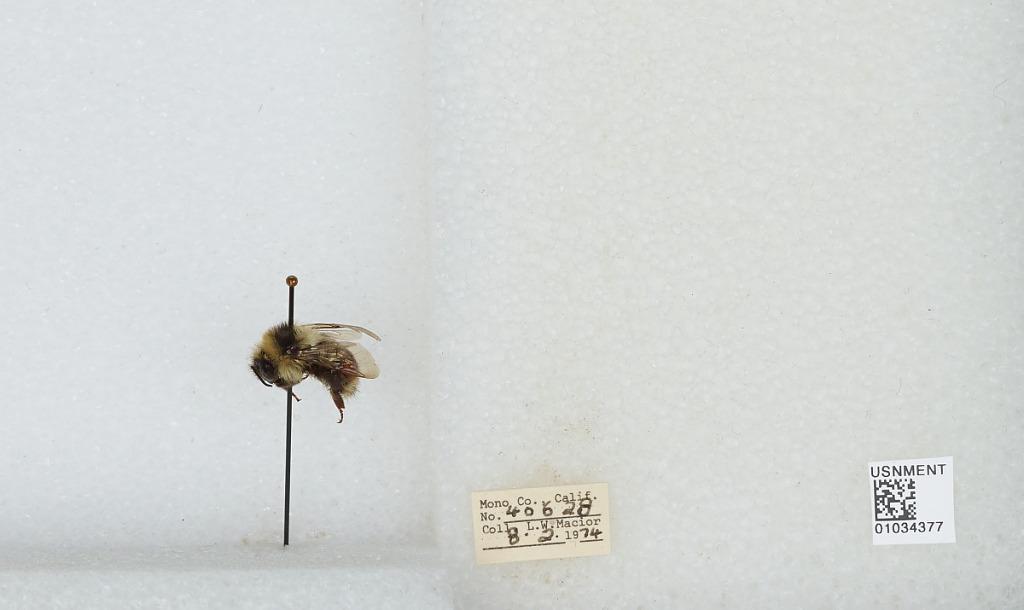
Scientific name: Bombus (Cullumanobombus) rufocinctus Cresson
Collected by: L. Macior
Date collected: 1974-8-2
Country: United States
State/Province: California
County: Mono
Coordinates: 37.92, -118.87